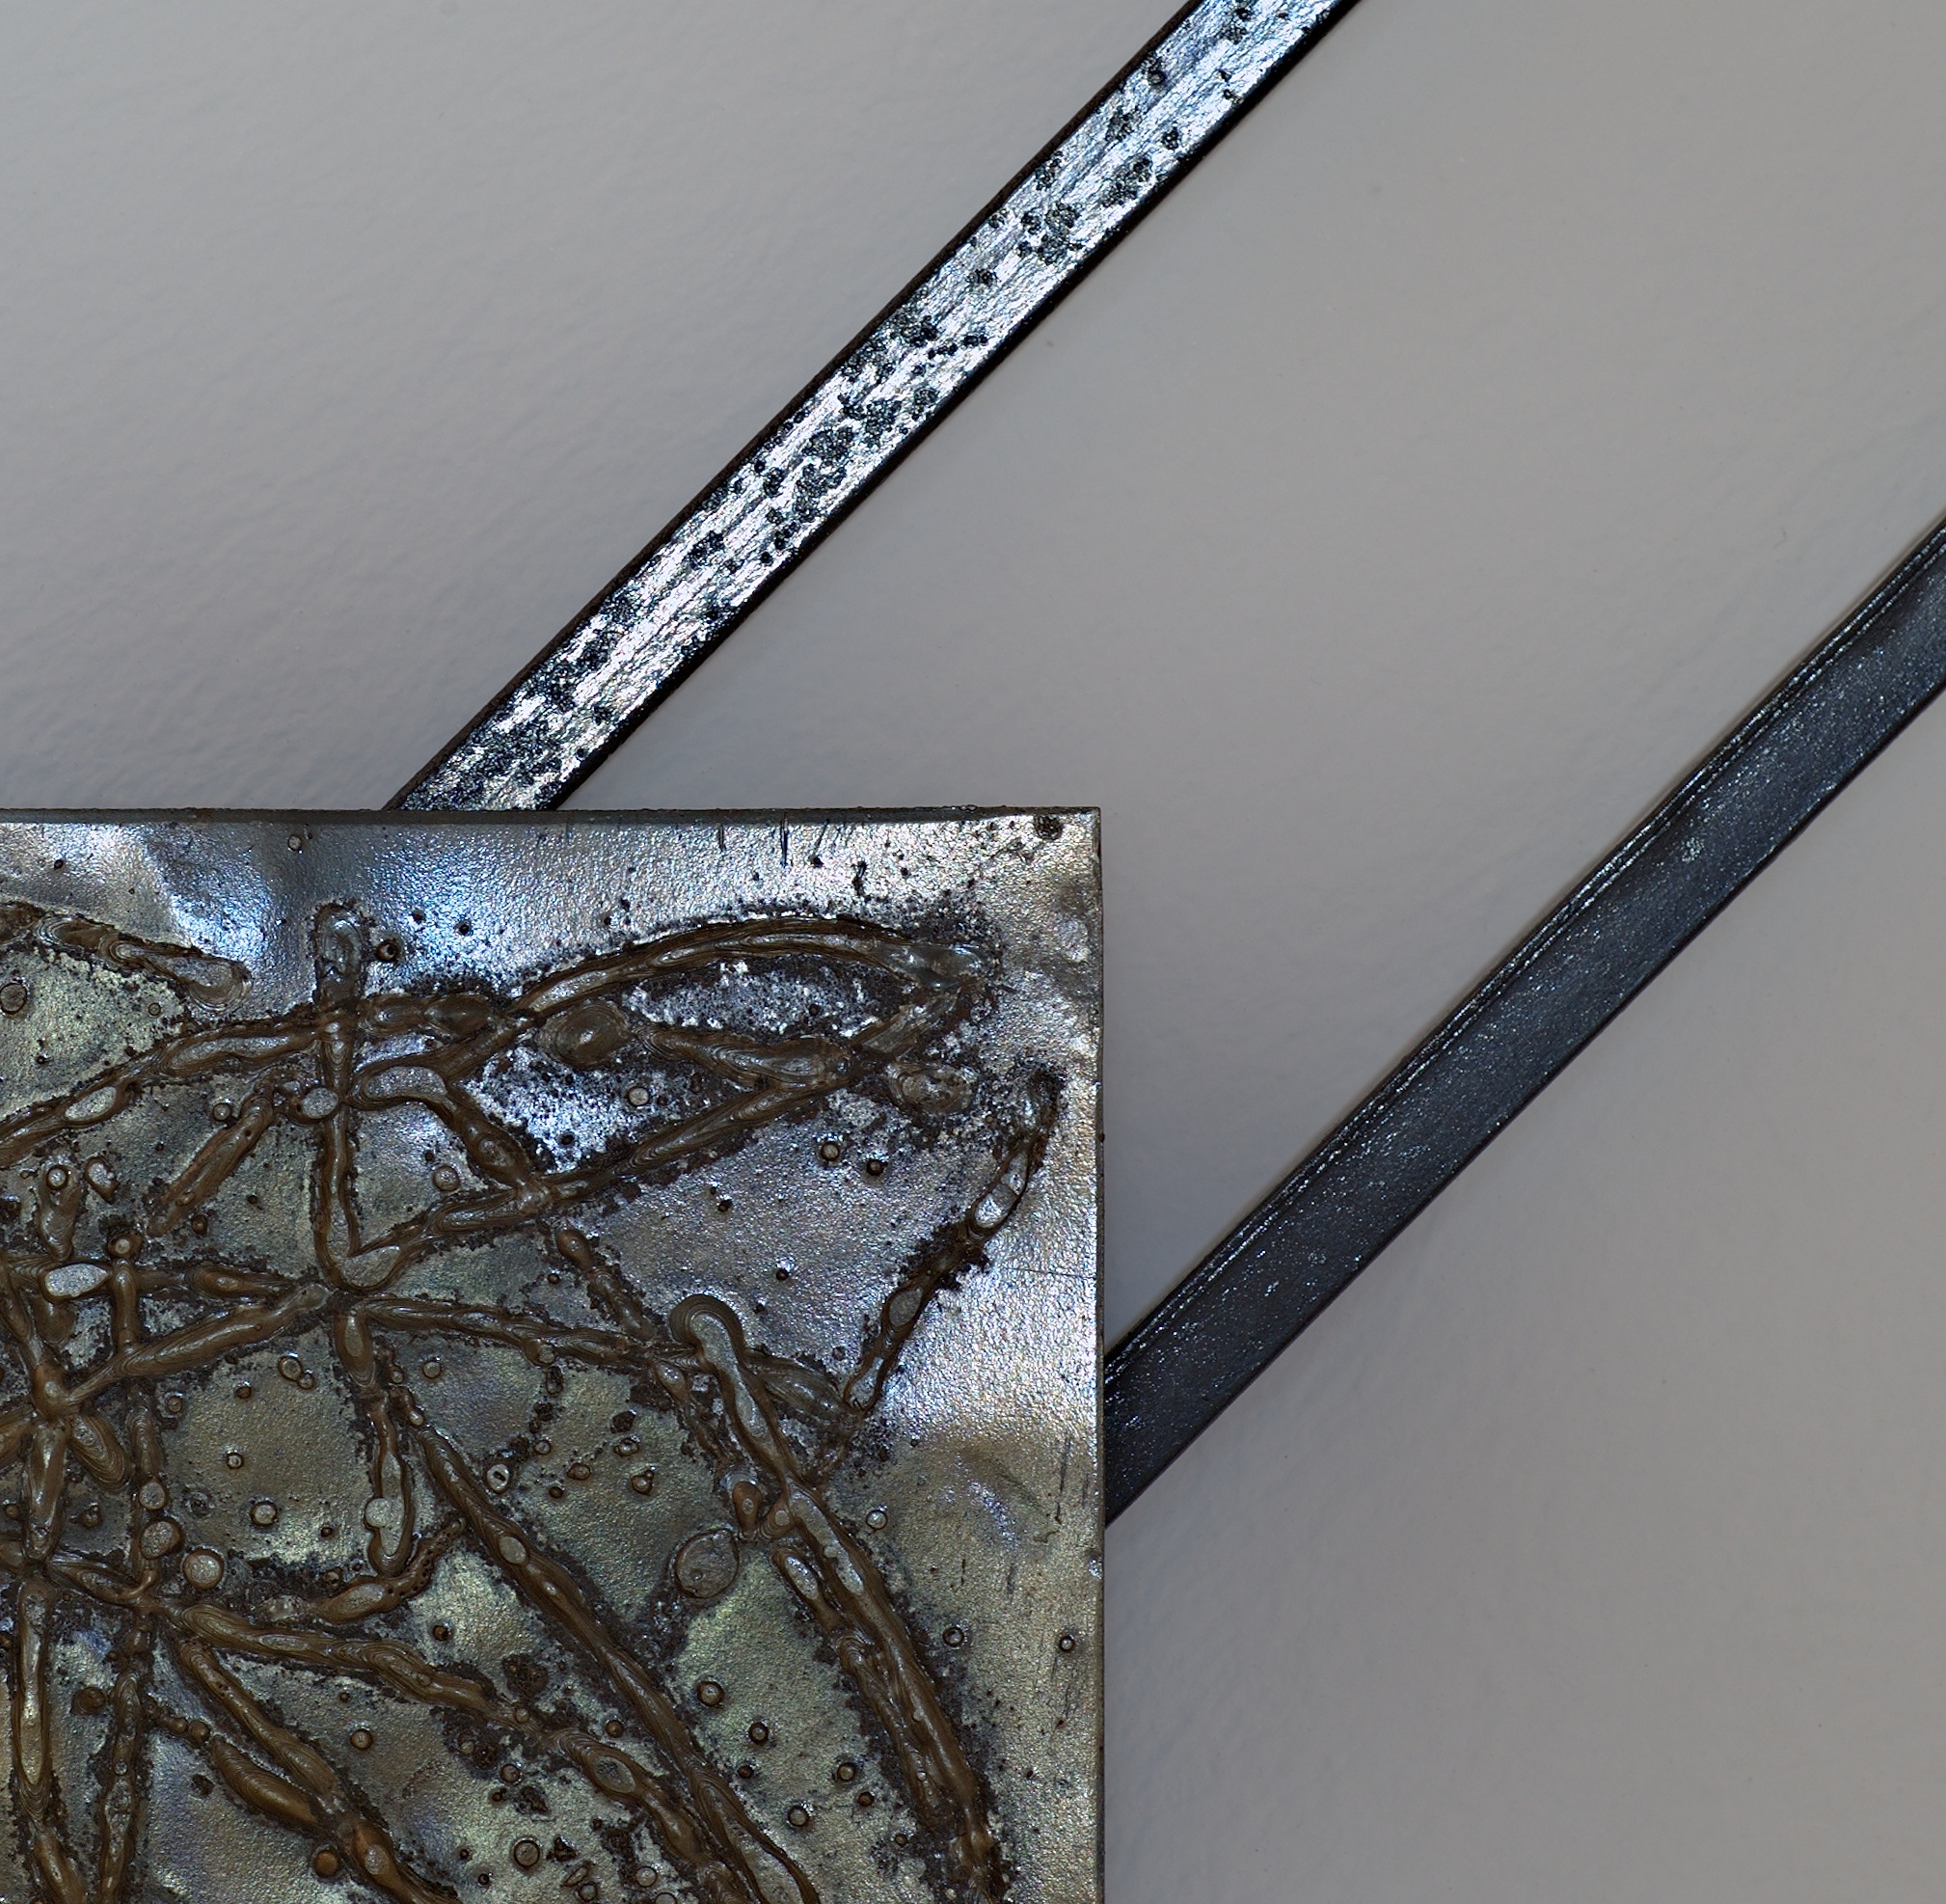
wing, minimalism, rawtherapee, pentax, tamron, iron, 90mm, lenstagged, steffenzahn, k100d, justpentax, tamron90, bestminimalshot